Manju Warrier

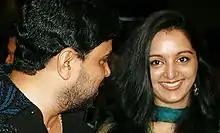
Manju Warrier with ex-husband Dileep attending a function in 2010

In 2017, Warrier had "C/O Saira Banu", "Villain", and Udaharanam Sujatha.